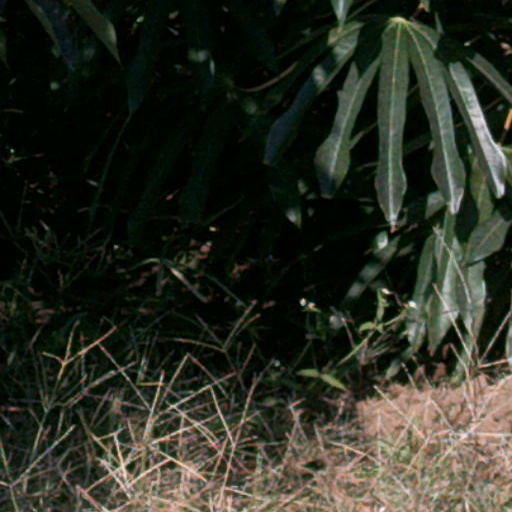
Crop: cassava